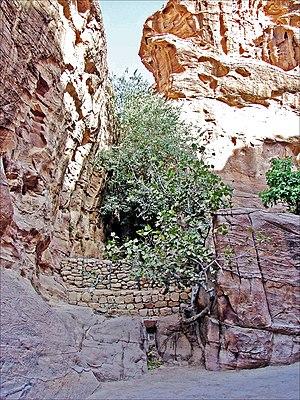
Le barrage arboré en bas du wadi
La gestion de l'eau à Pétra a forgé la puissance et le niveau de vie des résidents de la capitale de l'ancien royaume nabatéen. Cité parmi les plus puissantes de l'Antiquité, Pétra ne tient pas sa célébrité et sa prospérité, uniquement par ses magnifiques bâtiments creusés et sculptés dans la roche des montagnes environnantes. C’est surtout par son extraordinaire système hydraulique construit au cours des siècles, que Pétra a pu se développer au milieu d'un désert inhospitalier, et devenir une étape stratégique pour les caravanes chamelières, venant de l’Arabie ou de la lointaine Asie et ...apportant les soies, les épices et les parfums, vers les cours d’Europe.